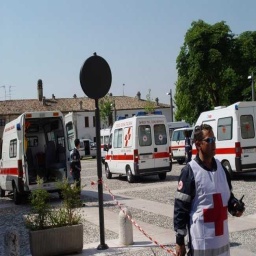
Label: ambulance